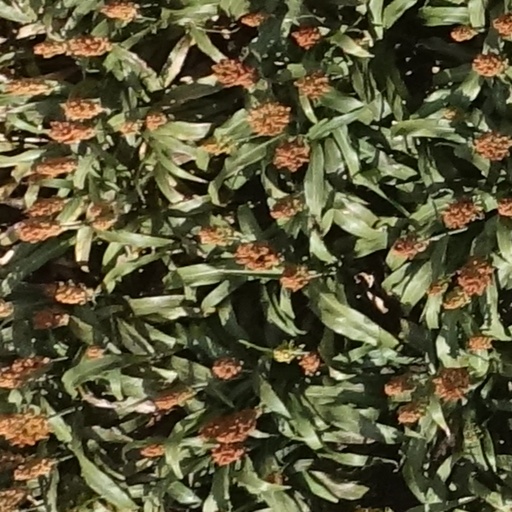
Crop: sorghum